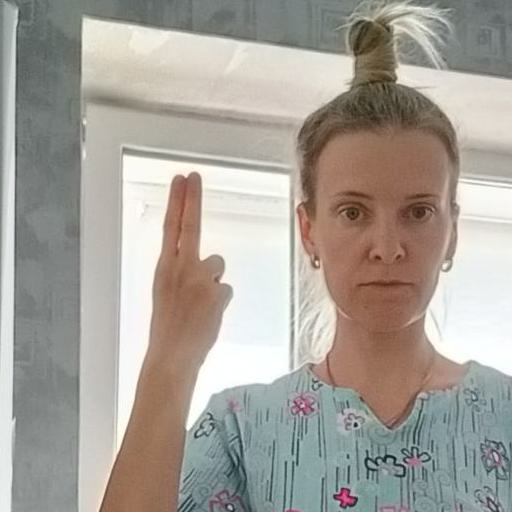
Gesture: two_up_inverted